Abu al-Fath al-Busti

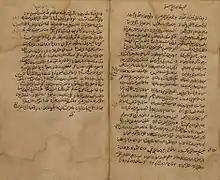
A copy from the manuscript "Unwan al Hikam", Umm al-Qura University, Nr. 15281-2

The poem is also known under the title of "Unwan al-Hikam" ("The Title for Wisdoms") and "Ziyadat ul-Mar’i fi-Dunyahi Nuqsan" ("To Rise in One's World Is to Decline"). It is a Qasida which relates to moral aphorisms and akhlaq (good character).